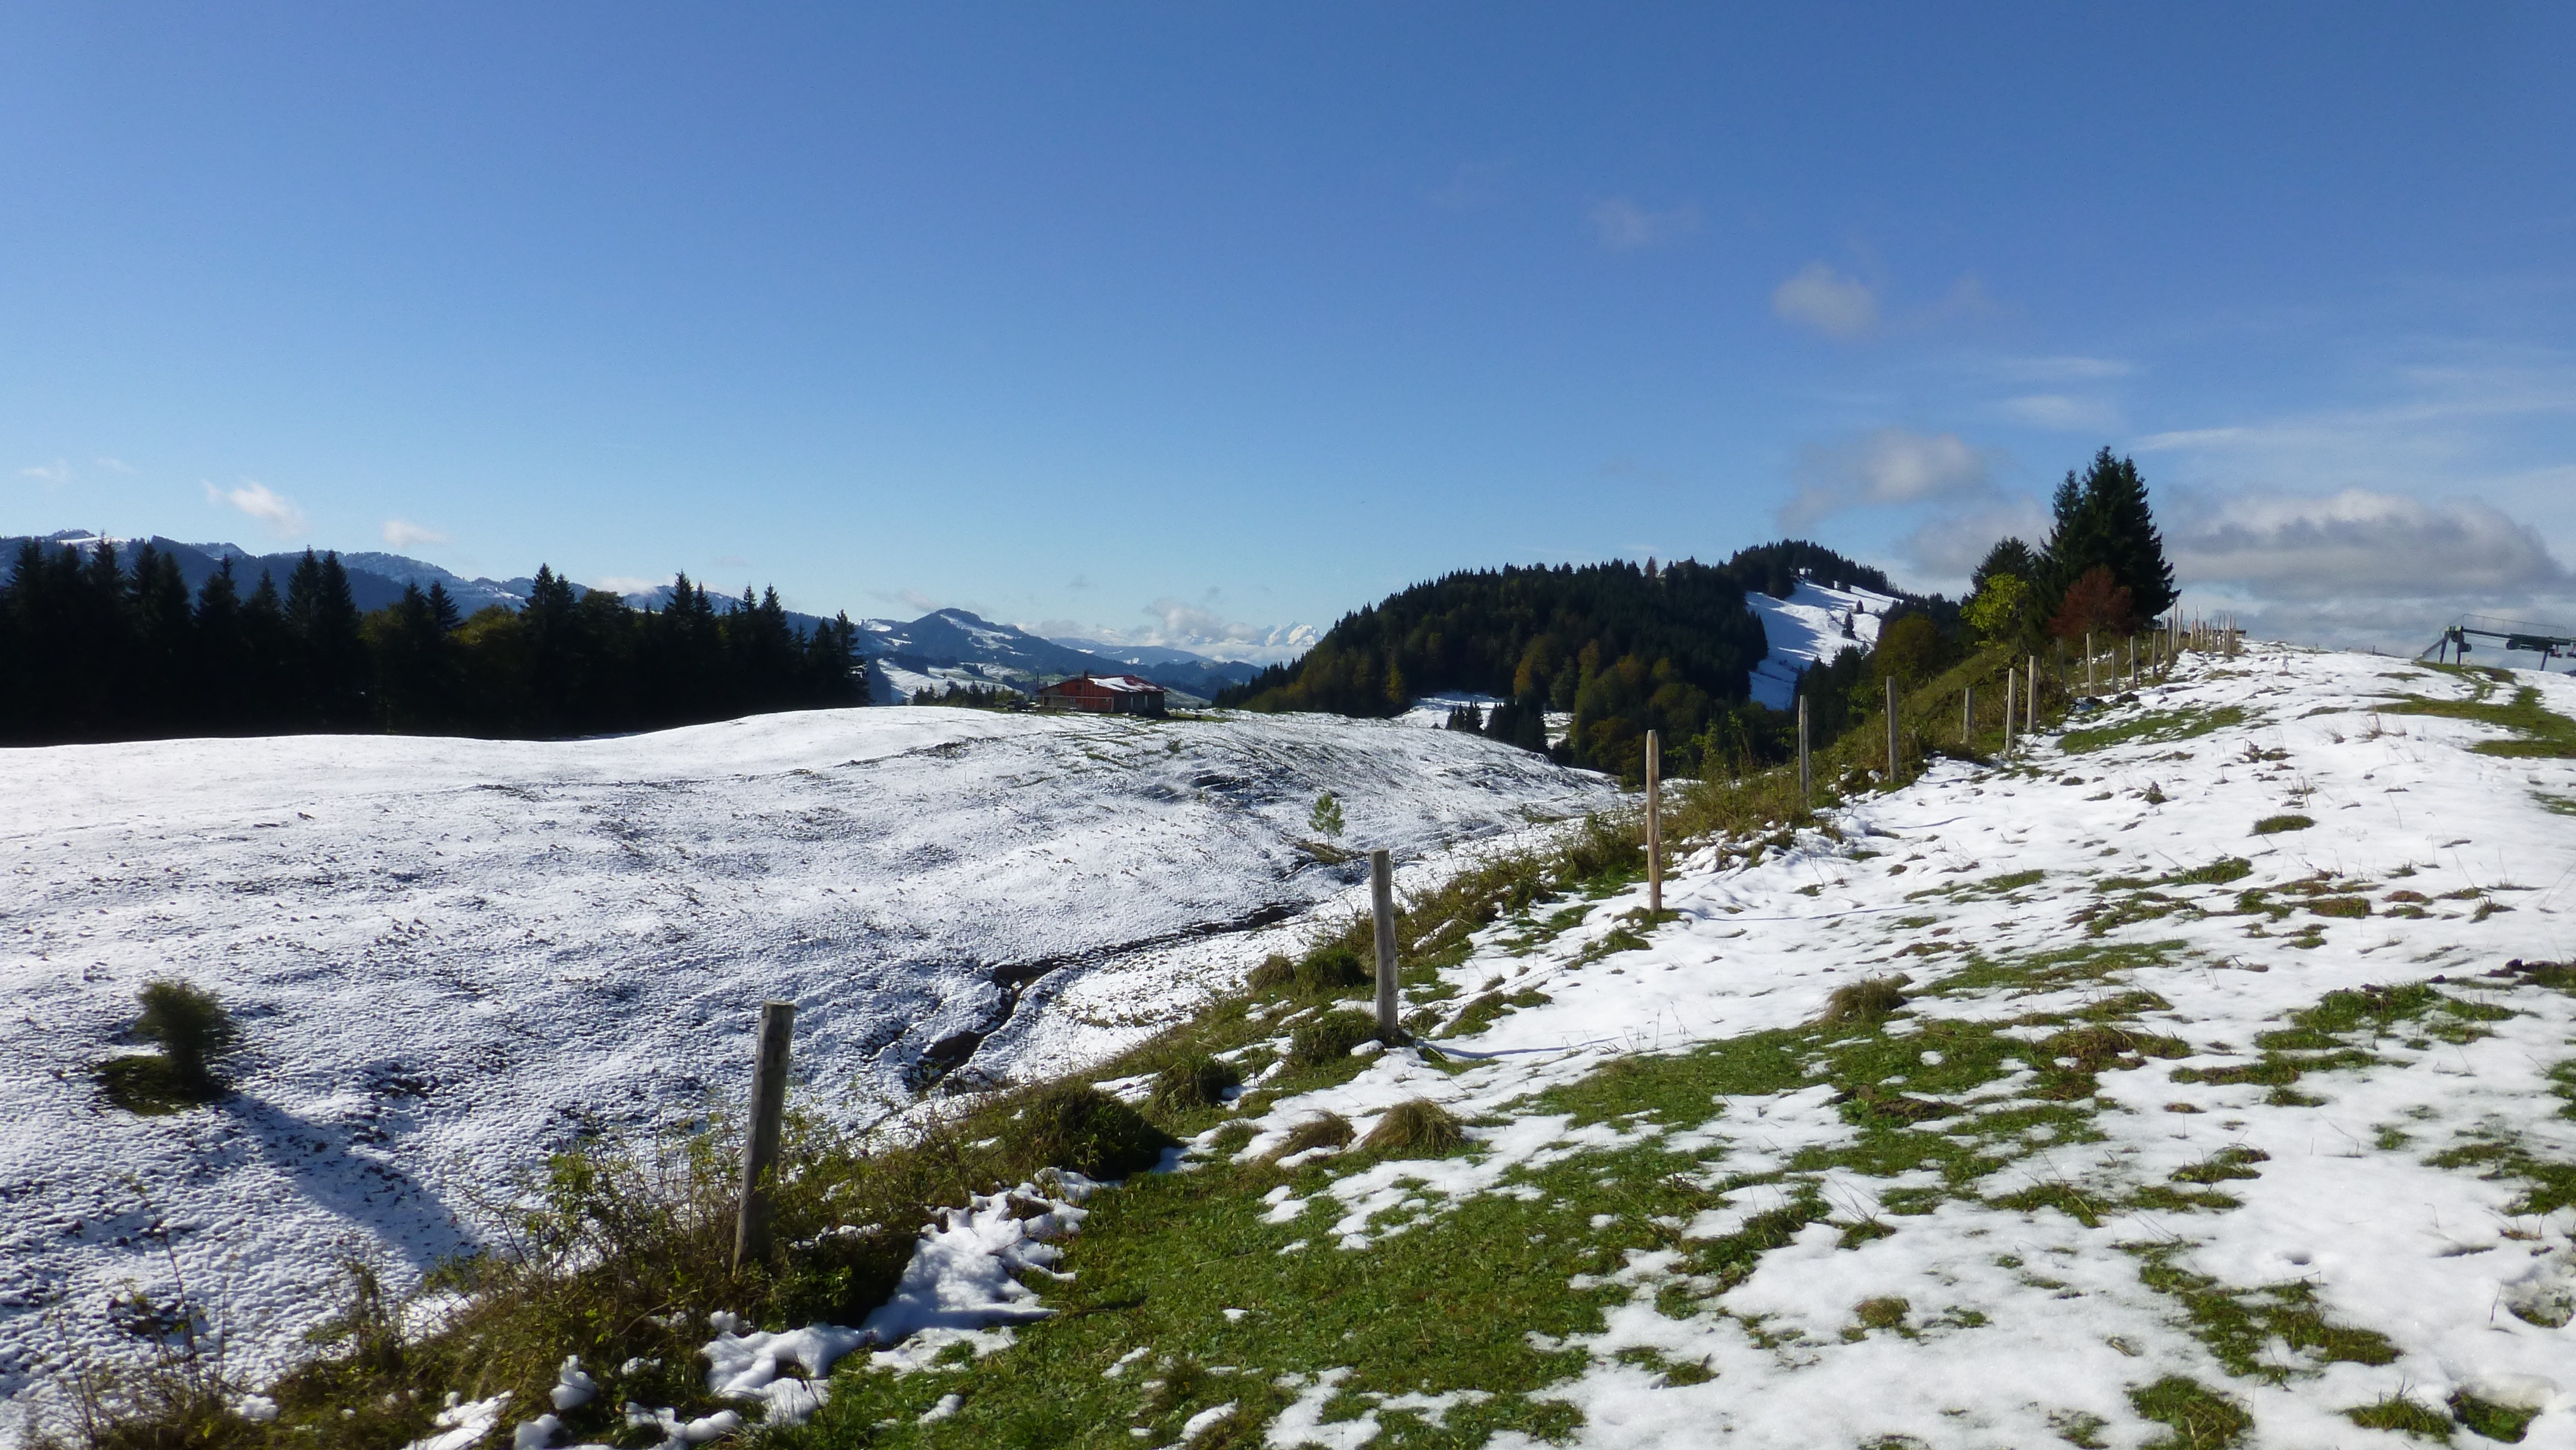
wilderness, mountain, snow, winter, lake, mountain range, panorama, weather, season, ridge, summit, mountains, alps, plateau, fell, winter blast, tundra, landform, mountain pass, alpe, geographical feature, mountainous landforms, allgau, switzerland s ntis